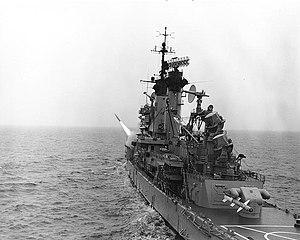
Le RIM-8 Talos est un ancien missile surface-air longue portée embarqué sur certains navires de l'US Navy. Il a été l'un des premiers missiles surface-air installés sur les navires de l'US Navy et le plus grand d'entre eux. Il a été conçu en partie à l'université Johns-Hopkins et par Bendix Corporation. Sa version opérationnelle était fabriquée par Bendix.